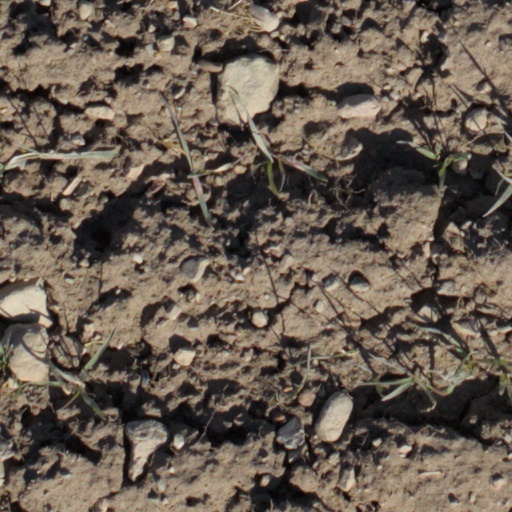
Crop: wheat